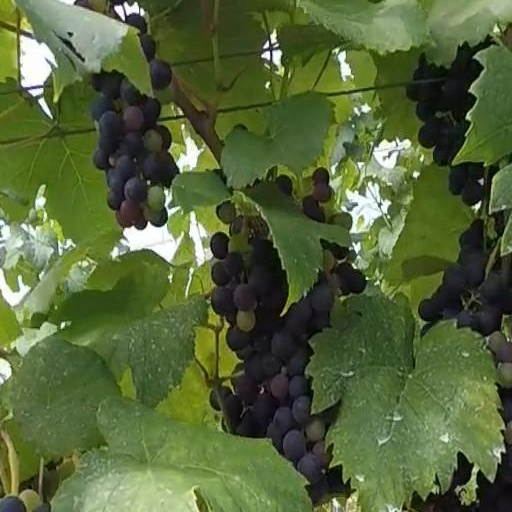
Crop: grape